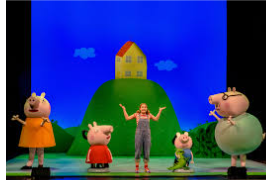
Portrait style: Cartoon Portrait